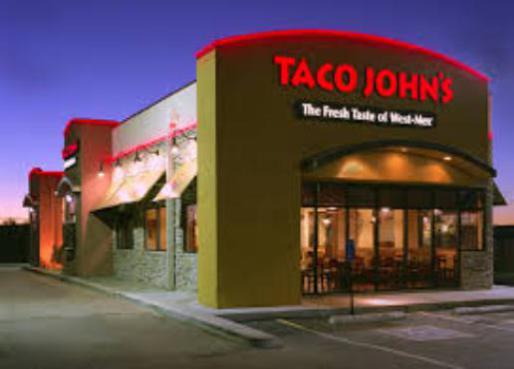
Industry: Food